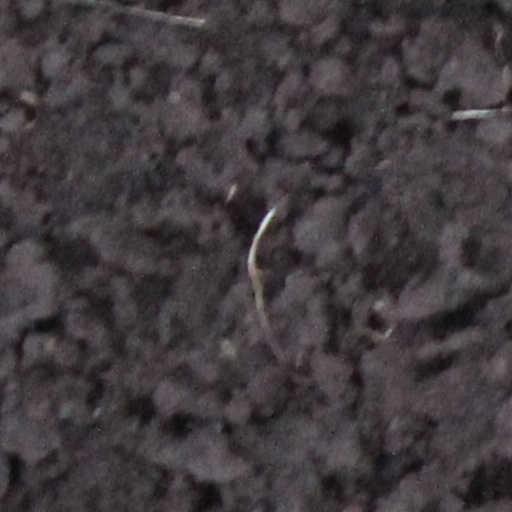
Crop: wheat